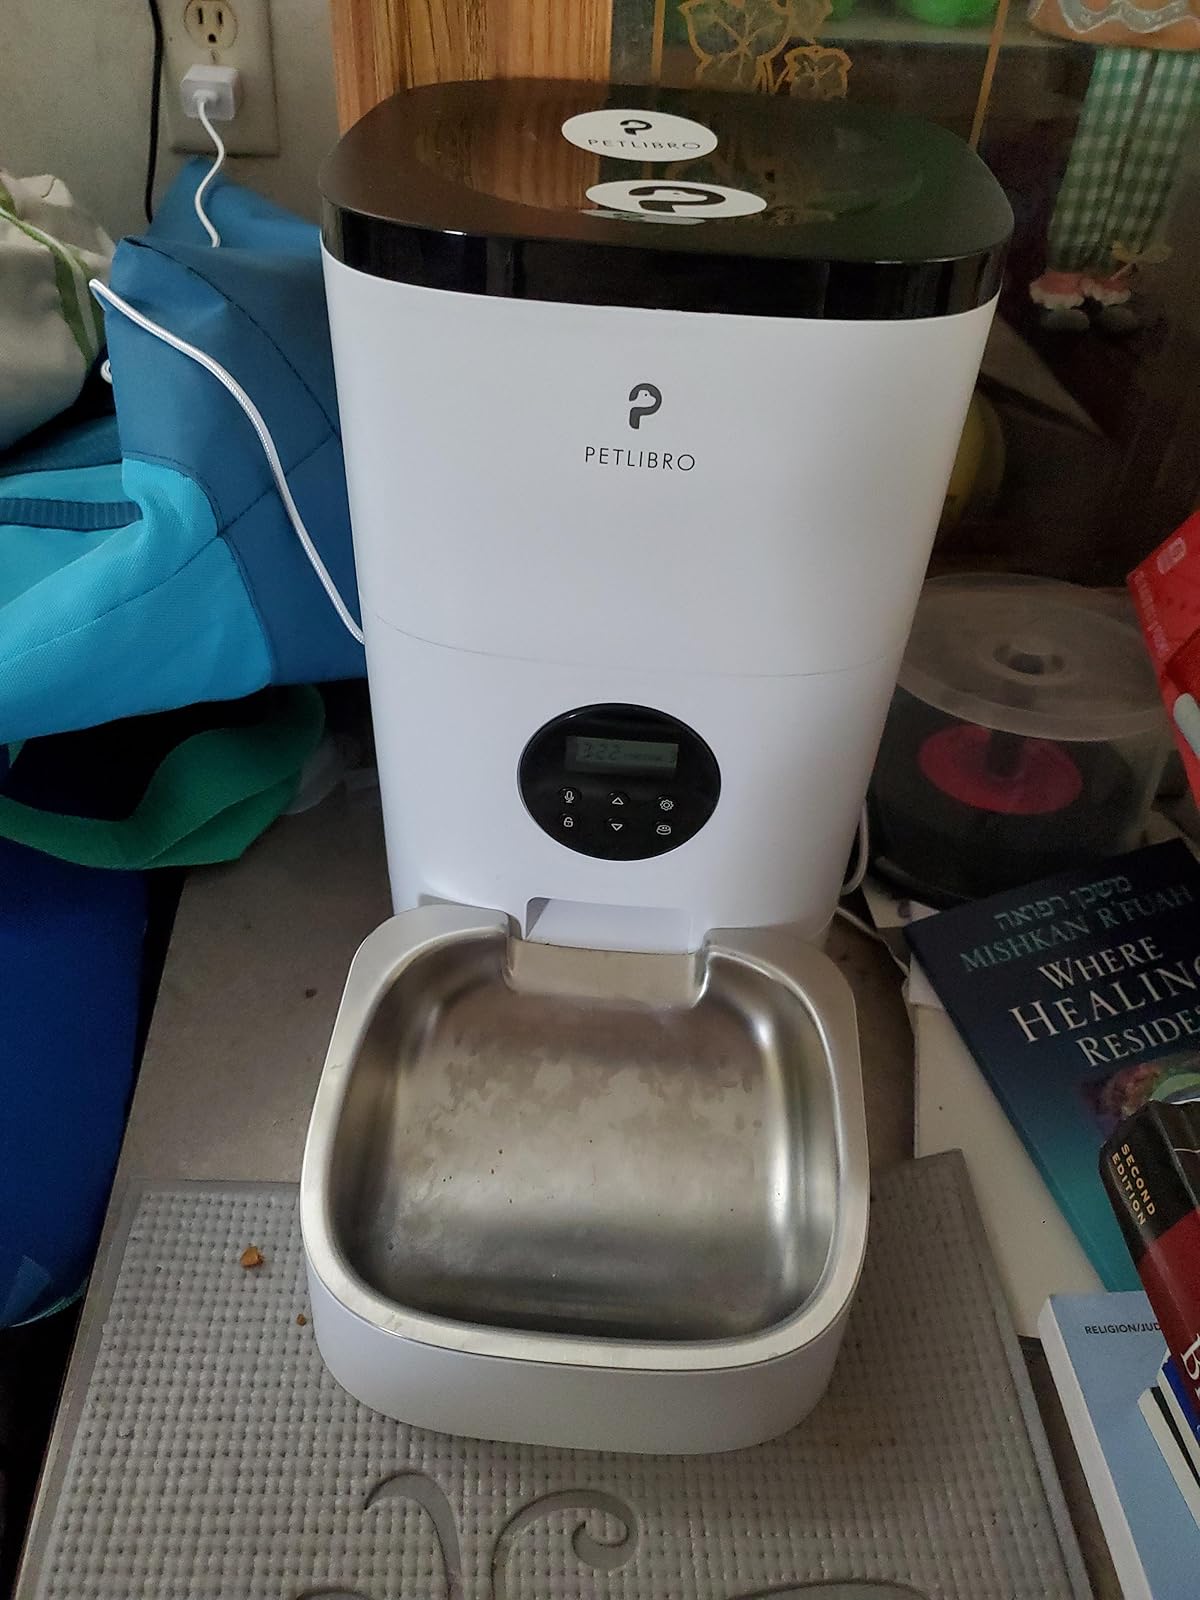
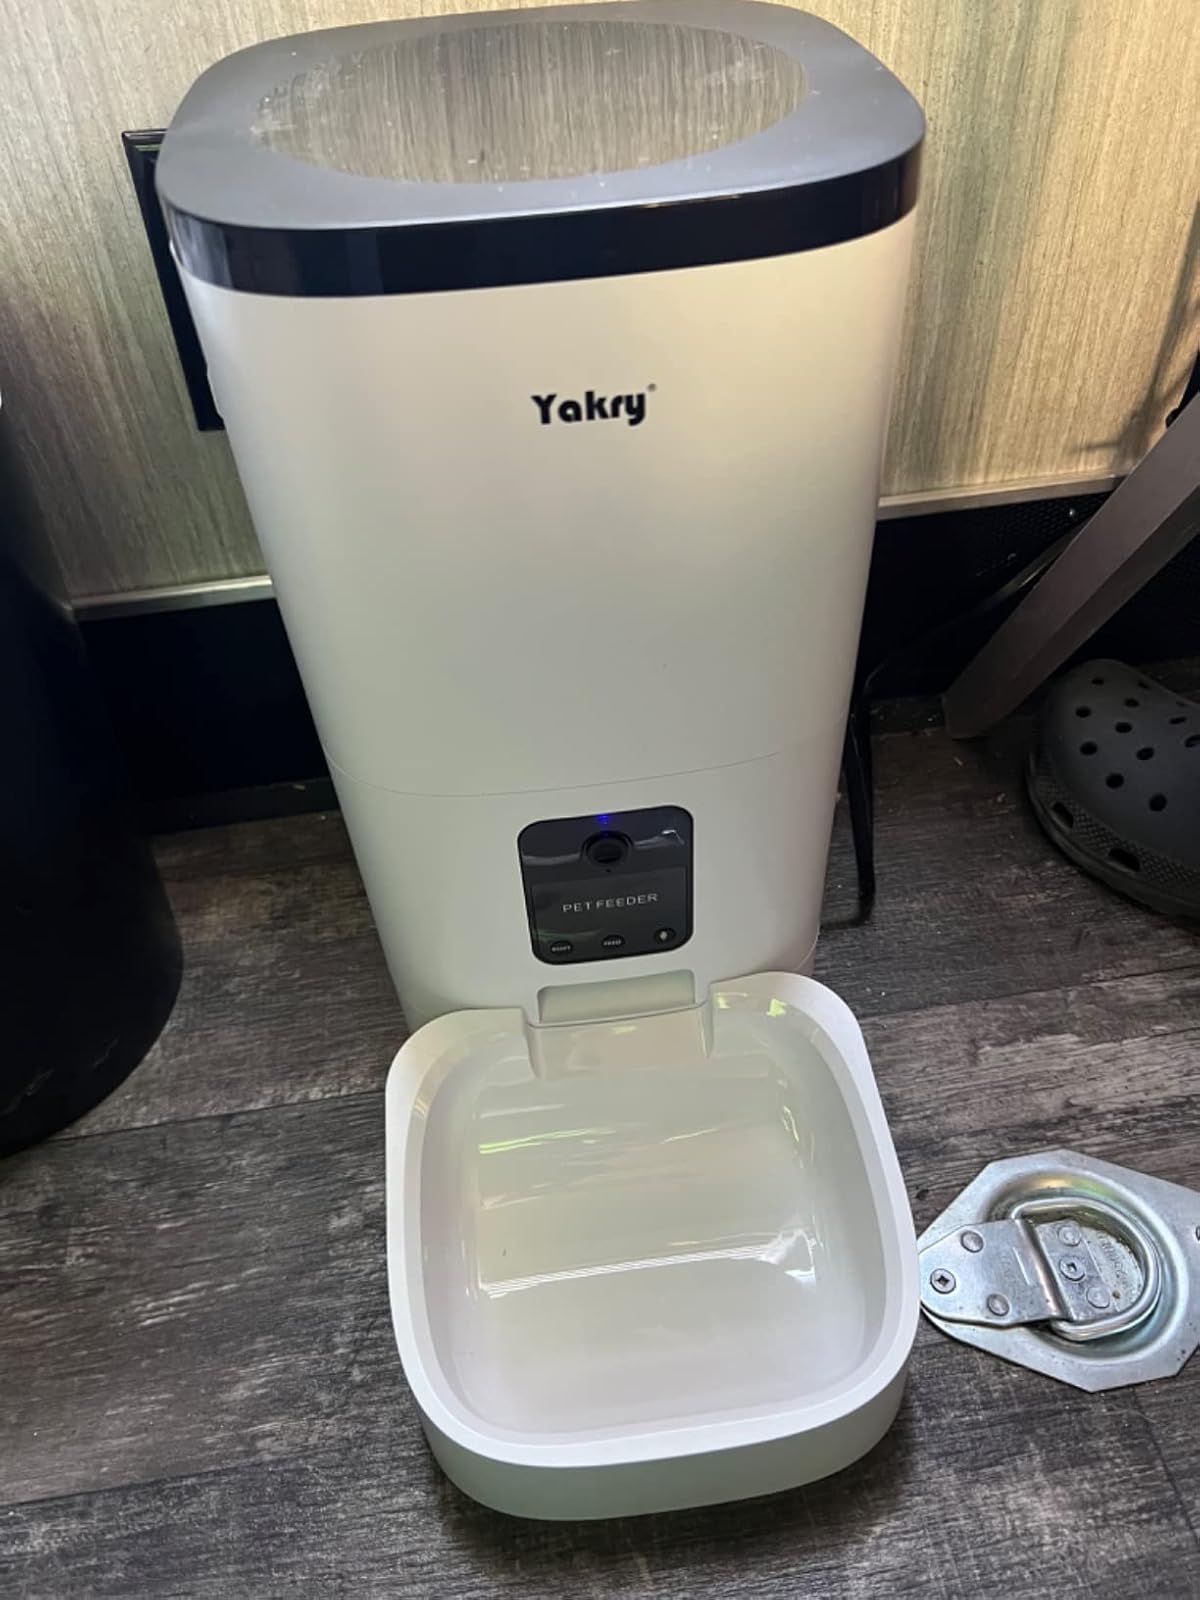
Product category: items_feeder
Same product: no